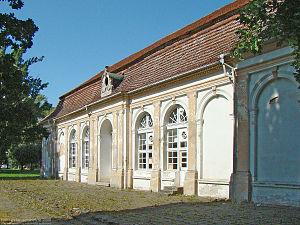
Ivenack est une commune rurale allemande du Mecklembourg dans le nord-est du pays, appartenant à l'arrondissement du Plateau des lacs mecklembourgeois et au canton de Stavenhagen. La majeure partie de son territoire est recouverte de forêts.